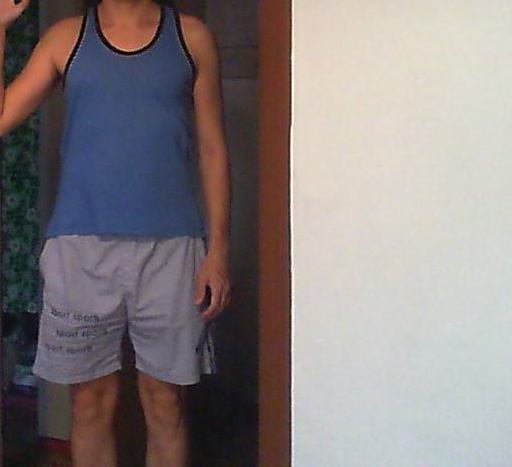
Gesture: no_gesture